Klonoa

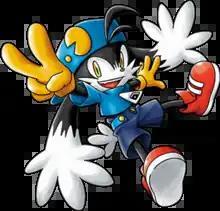
Klonoa as he appears in "Klonoa Phantasy Reverie Series" ("")

The series stars the titular character, Klonoa, who has features of a dog, cat, and rabbit but is not explicitly any particular animal. He is described within the games and manga as a "Dream Traveler", who is fated to travel to various places where the state of dreams is in danger. Voice acting for Klonoa in most appearances is provided by Kumiko Watanabe, although English dub performances have been provided by Eric Stitt in the Wii remake of "Klonoa: Door to Phantomile", and by an uncredited voice actor in "Klonoa Beach Volleyball". He has Namco's mascot Pac-Man on the side of his blue hat. Wanting to be a hero, he is young and very kind-hearted and is willing to go against all odds to make sure justice is served. He is easily able to befriend characters along the way who support his cause. His attitude is innocent and even a bit naive, as shown in "".